Cystidium

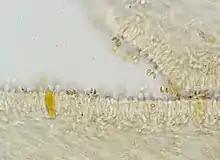
Two chrysocystidia on gill face of "Hypholoma lateritium", mounted in KOH.

A cystidium (: cystidia) is a relatively large cell found on the sporocarp of a basidiomycete (for example, on the surface of a mushroom gill), often between clusters of basidia. Since cystidia have highly varied and distinct shapes that are often unique to a particular species or genus, they are a useful micromorphological characteristic in the identification of basidiomycetes. In general, the adaptive significance of cystidia is not well understood.